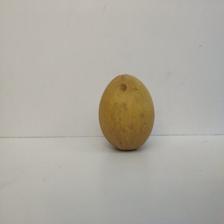
Size: Large